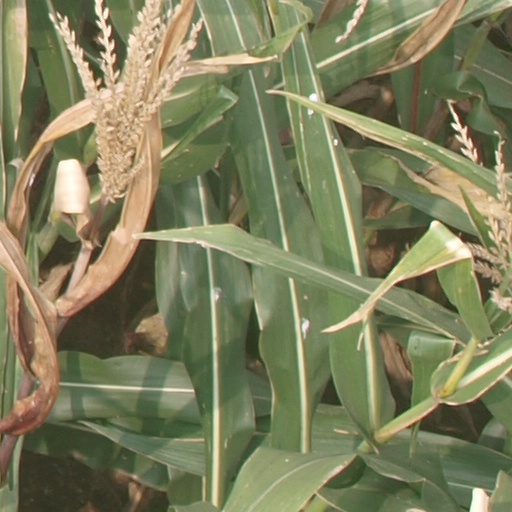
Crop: maize; corn